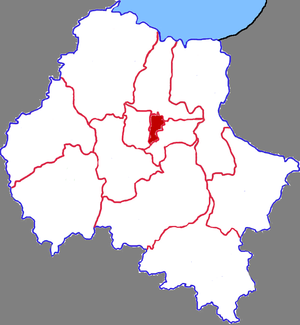
Le district de Kuiwen est une subdivision administrative de la province du Shandong en Chine. Il est placé sous la juridiction de la ville-préfecture de Weifang.